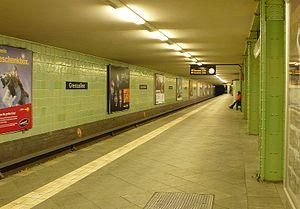
Grenzallee est une station du métro berlinois sur la ligne 7 à Berlin-Britz dans l'arrondissement de Neukölln. Il s'agit d'une station souterraine située sous l'embranchement de l'A100 et de la Karl-Marx-Straße.